Franciszek Gajowniczek

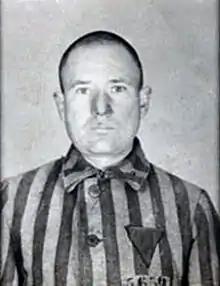
Franciszek Gajowniczek, 1941, Auschwitz prisoner 5659

Franciszek Gajowniczek (15 November 1901 – 13 March 1995) was a Polish army sergeant whose life was saved at the Auschwitz concentration camp by Catholic priest Maximilian Kolbe, who volunteered to die in his place.